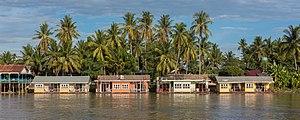
Bungalows colorés flottants de l'hôtel Sala Don Khone, sur la berge du Mékong devant de hauts palmiers, Don Khon en fin d'après-midi, photo prise depuis l'île de Don Det, Laos
Si Phan Don est un archipel fluvial de la province de Champasak, au sud du Laos.